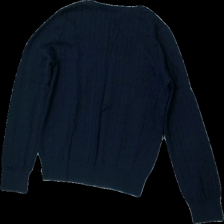
View: back
Type: Sweater
Category: Men
Brand: Boomerang
Colors: Blue
Material: 100% Cotton
Cut: Regular, C-collar
Size: L
Price range: 100-150
Recommended usage: Reuse
Description: Blue cableknit sweater